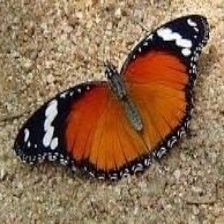
Species: DANAID EGGFLY
Butterfly family (ImageNet category): monarch